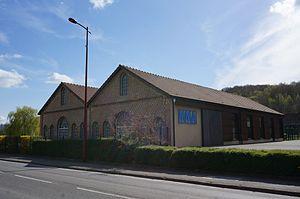
à Bogny-sur-Meuse.
Le Musée de la métallurgie ardennaise est consacré à l'histoire de la métallurgie dans la vallée de la Meuse, en Ardennes.